106 (emergency telephone number)

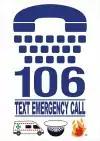
Textphone / TTY hearing or speech impairment (106) logo

106 Text Emergency Call, commonly known as simply 106, is the Australian national emergency telephone number to be used in life-threatening or time critical situations for those with a speech and / or hearing impairment who use telecommunications device for the deaf (textphone or teletypewriter (TTY)). It is run by the emergency telephone operator for the National Relay Service (NRS); formerly the Australian Communications Exchange (ACE), a non-profit organisation that provided the relay services component for the NRS. 106 can only be used by people with a TTY / textphone, or a computer with terminal software (TTY imitation software) and a modem. 106 calls are given priority over other calls handled by the National Relay Service. 106 is a free-to-call number.